Heinz

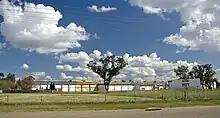
Heinz-Watties factory in Wagga Wagga, New South Wales

Between 1981 and 1991, Heinz returned 28% annually, doubling the Standard & Poor's average annual return for those years. By 2000, the consolidation of grocery store chains, the spread of retailers such as Walmart, and growth of private-label brands caused competition for shelf space, and put price pressure on the company's products. The decline was also attributed to an inadequate response to broad demographic changes in the United States, particularly the growth in population among Hispanic and increased spending power of African Americans.